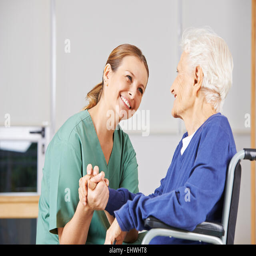
happy geriatric nurse holding hands with senior woman in a wheelchair